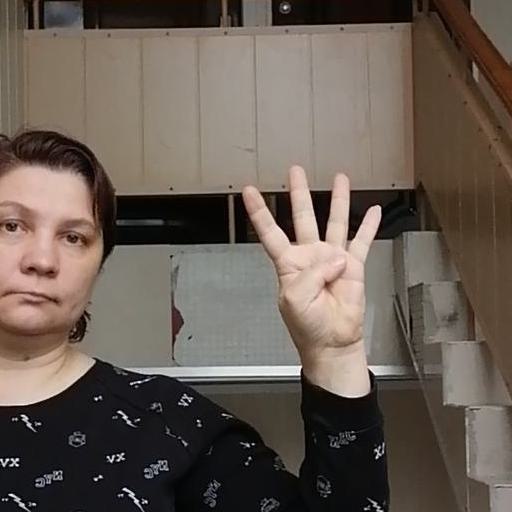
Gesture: four